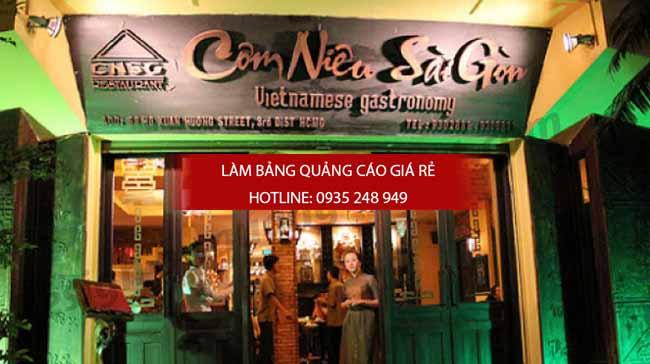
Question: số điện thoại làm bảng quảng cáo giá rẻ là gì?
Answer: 0935248949